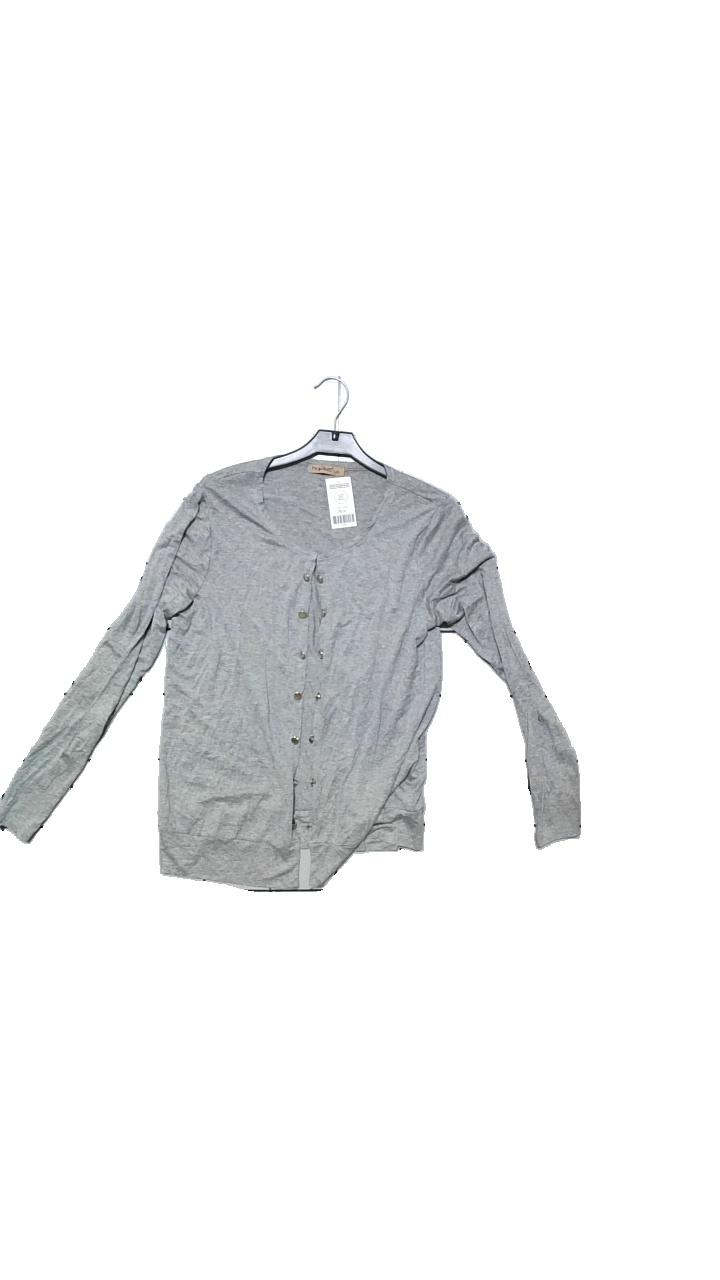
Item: Top (Ladies)
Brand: Hui2eie
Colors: Grey
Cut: Regular
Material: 96,6% Viskose 3,4% Elastane
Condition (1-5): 3
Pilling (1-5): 2
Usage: Reuse
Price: <50